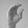
ASL letter: C